Richard Hakluyt

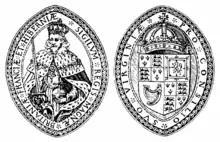
The seal of the Virginia Company of London

In 1591, Hakluyt inherited family property upon the death of his elder brother Thomas; a year later, upon the death of his youngest brother Edmund, he inherited additional property which derived from his uncle. In 1612 Hakluyt became a charter member of the North-west Passage Company. By the time of his death, he had amassed a small fortune out of his various emoluments and preferments, of which the last was the clergy house of Gedney, Lincolnshire, presented to him by his younger brother Oliver in 1612. Unfortunately, his wealth was squandered by his only son.